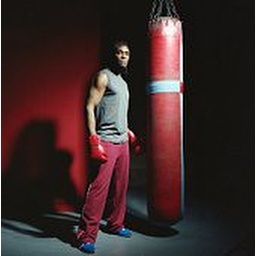
Young male boxer standing by punch bag, portrait